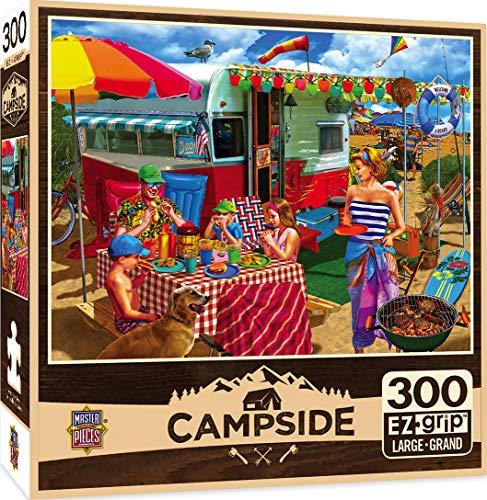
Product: MasterPieces Campside - Trip to The Coast 300Pc Ezgrip Puzzle
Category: Toys & Games | Games & Accessories | Floor Games
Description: Family time around the campfire with fun activities and silly adventures.
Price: $12.99
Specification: ProductDimensions:2x8x8inches|ItemWeight:15.8ounces|ShippingWeight:1.05pounds(Viewshippingratesandpolicies)|ASIN:B07Q88CS24|Itemmodelnumber:31998|Manufacturerrecommendedage:13yearsandup